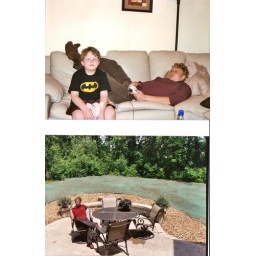
LOGAN / x box 360 destroying me being a good cousin / babe the pig under batman